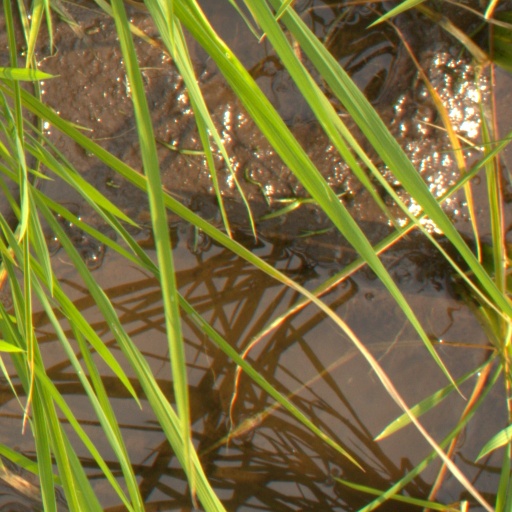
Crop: rice